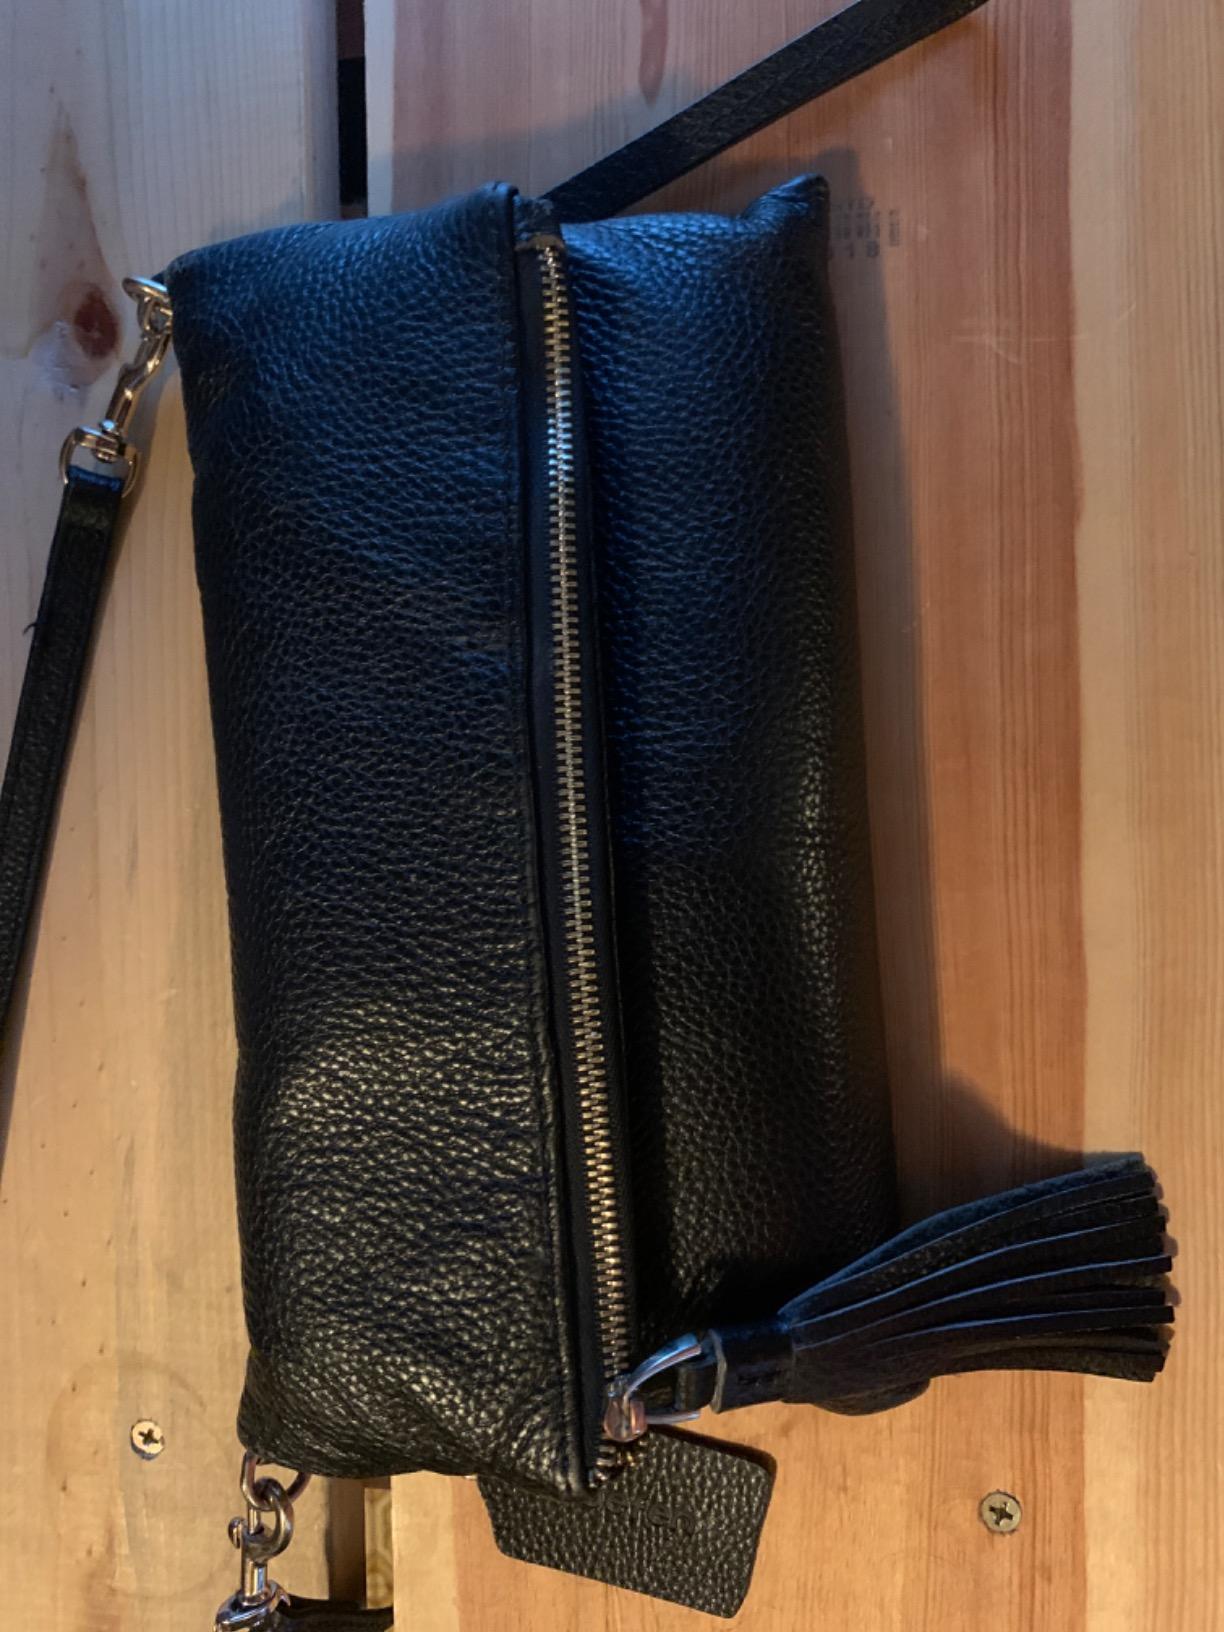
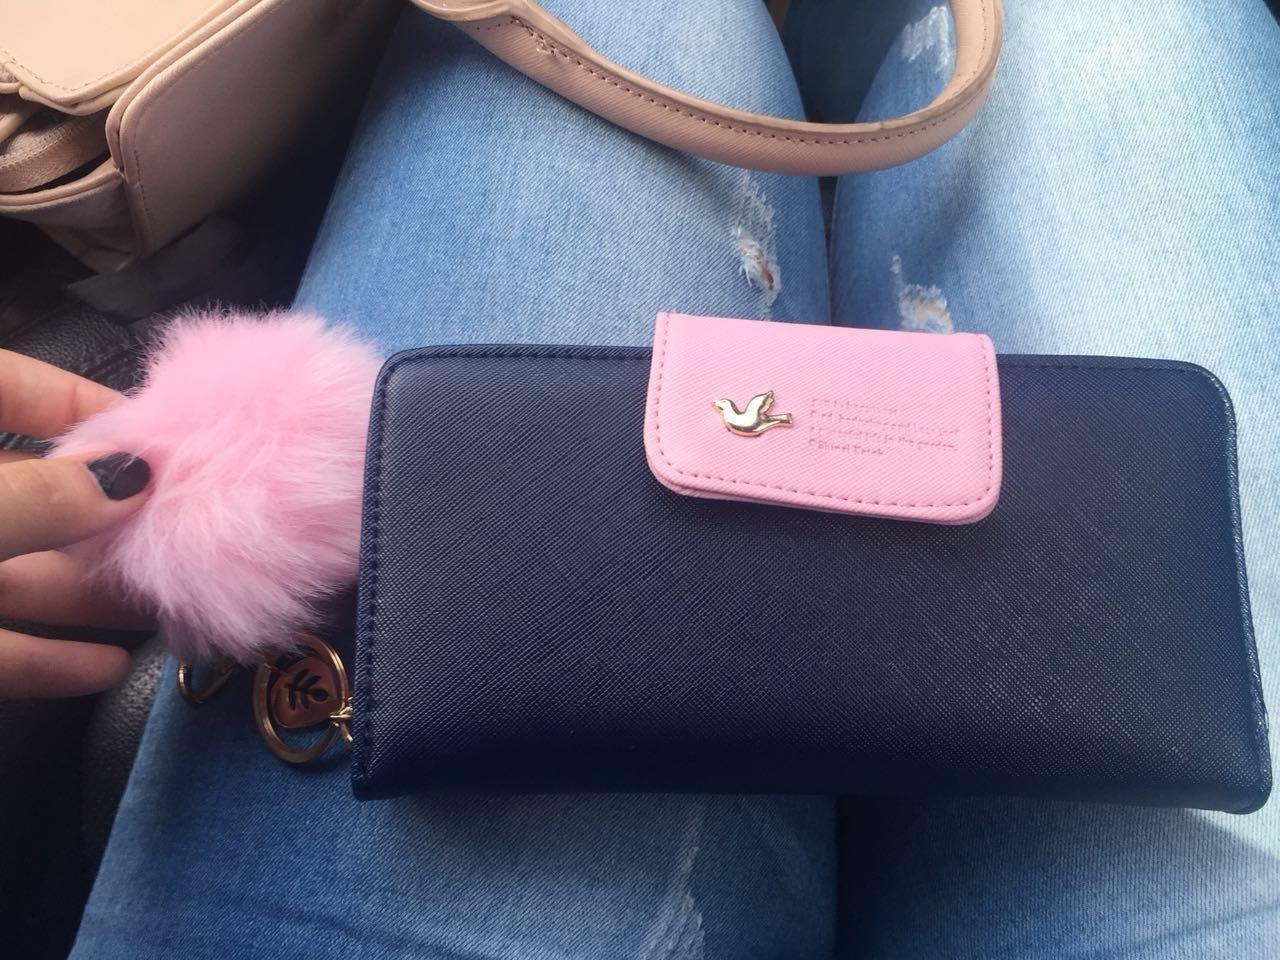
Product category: accessories_handbag
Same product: no